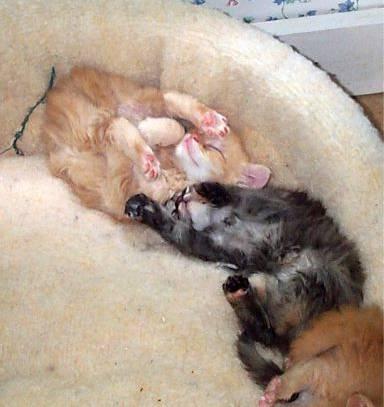
cat